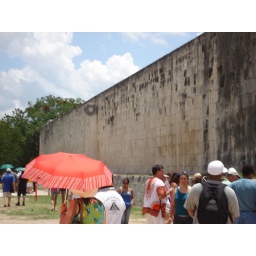
wall of ball court. see the goal in the top middle